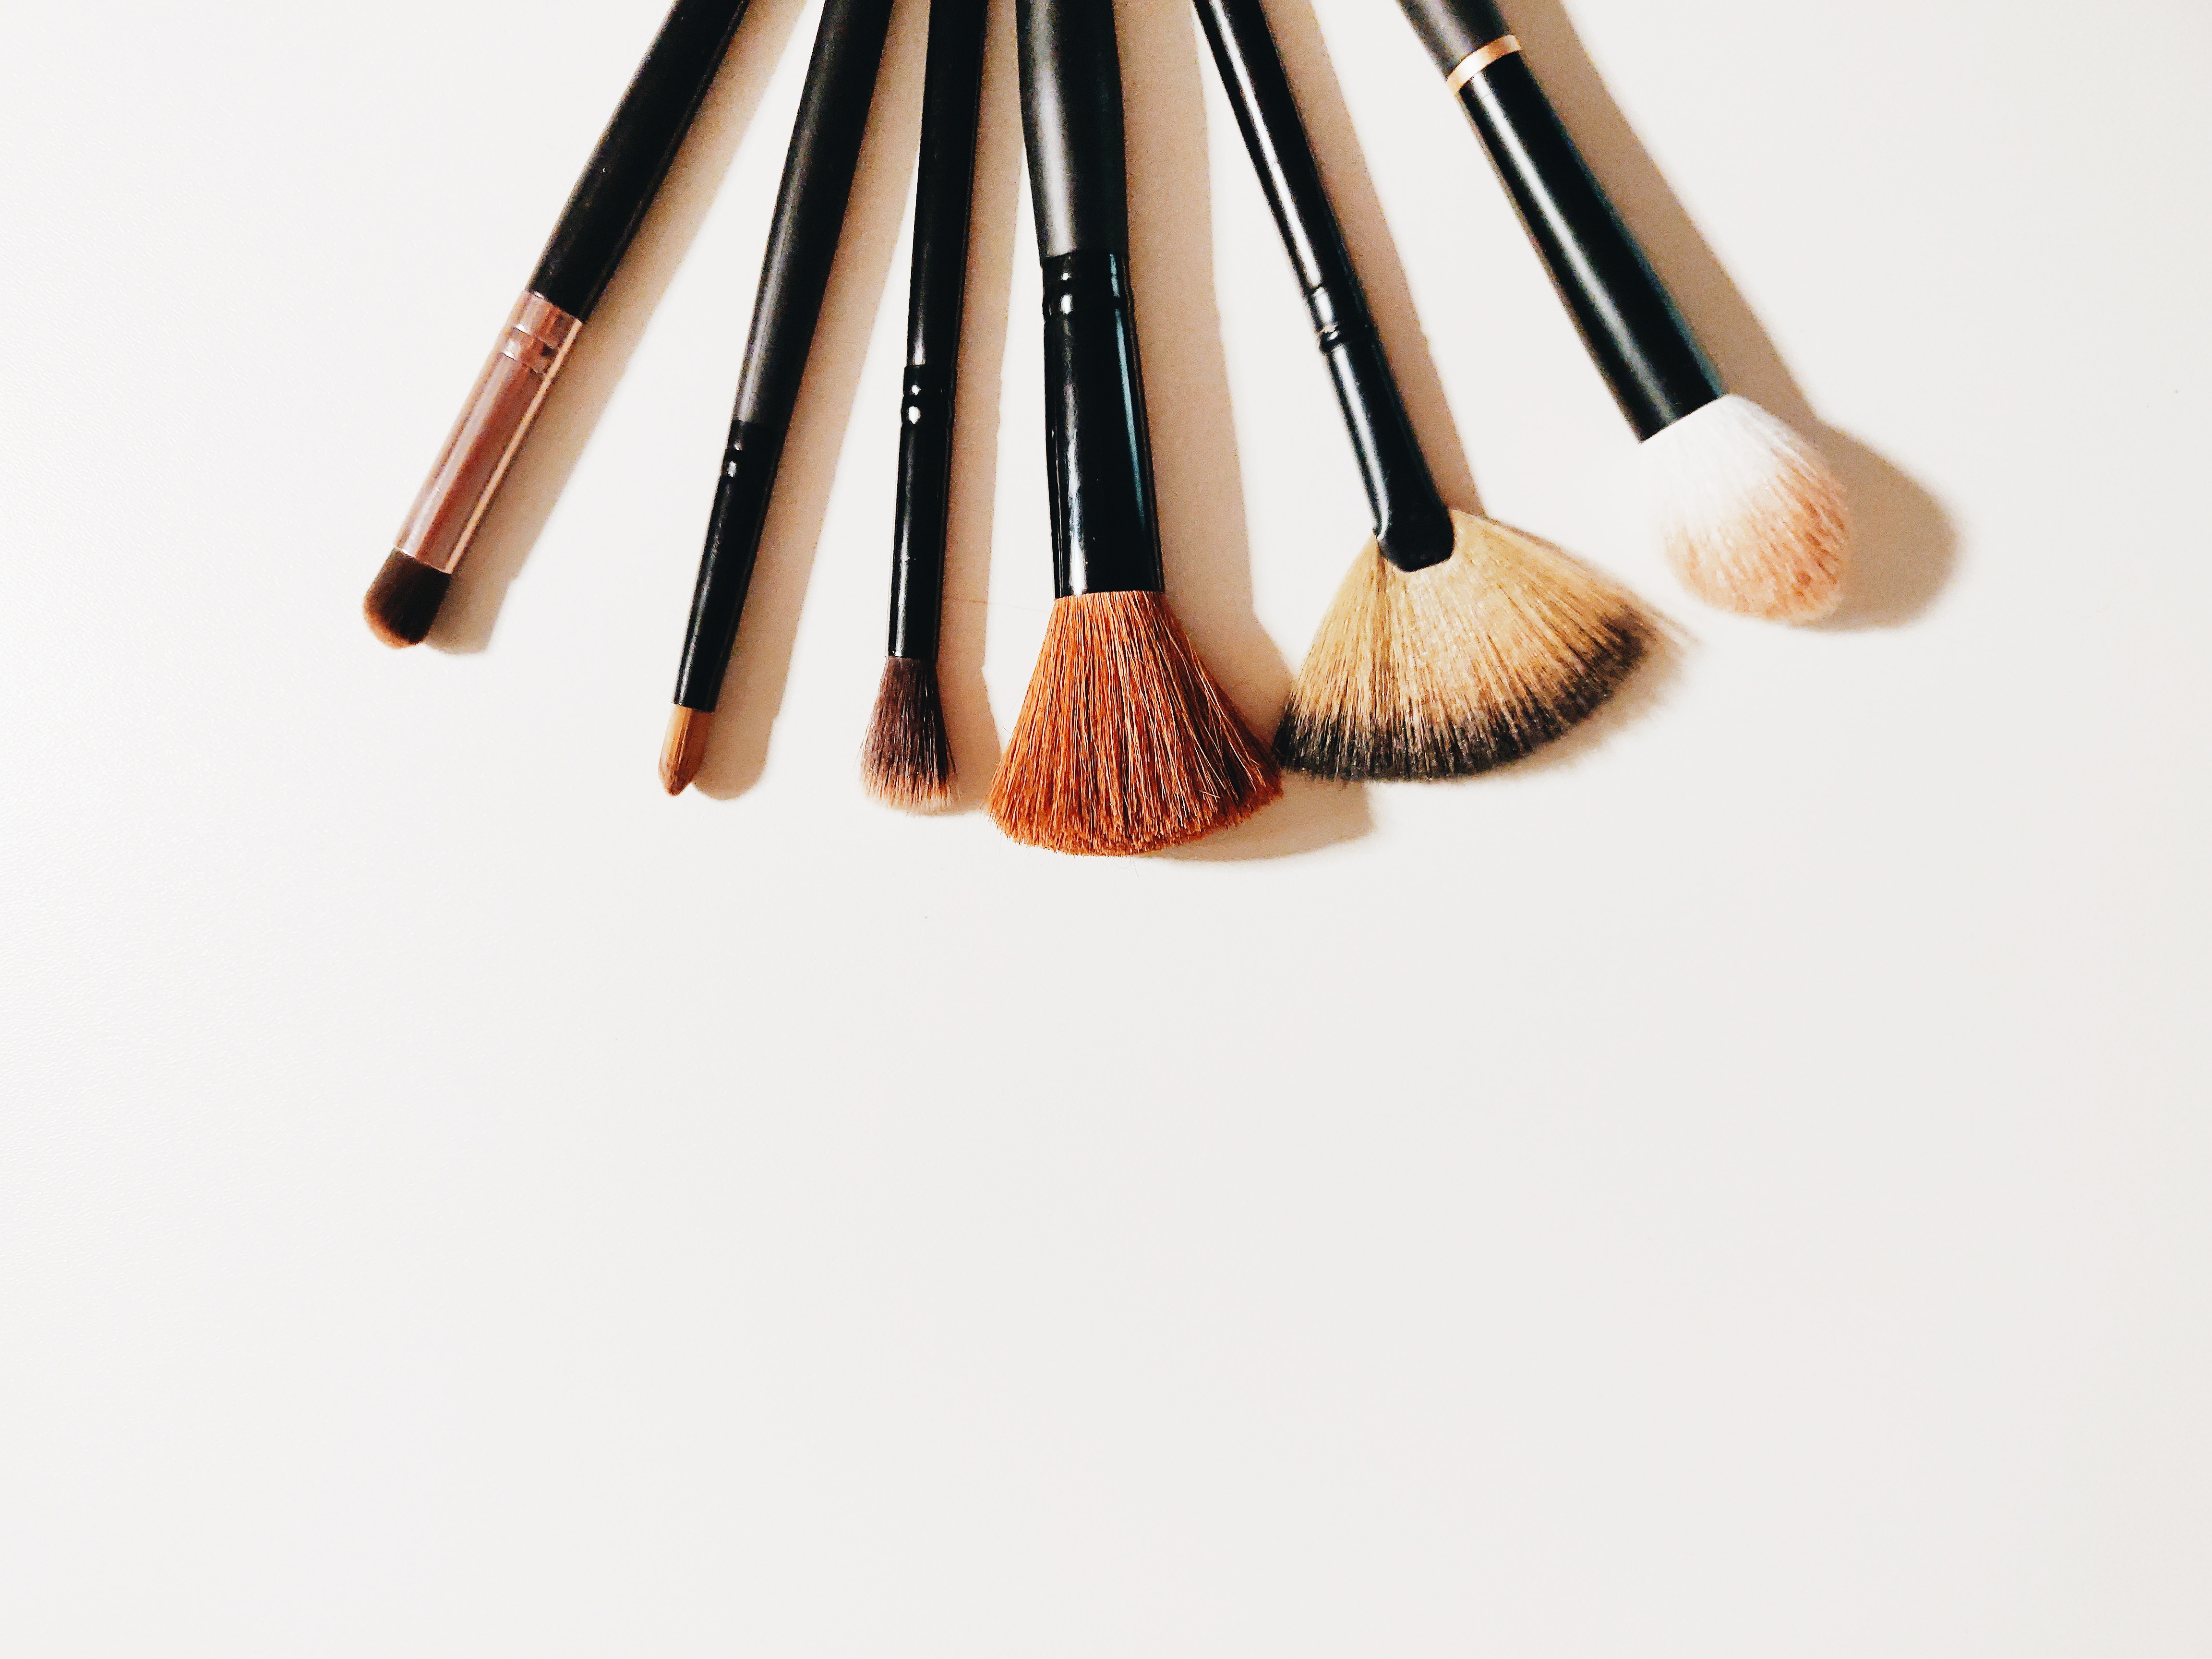
brush, product, pencil, cosmetics